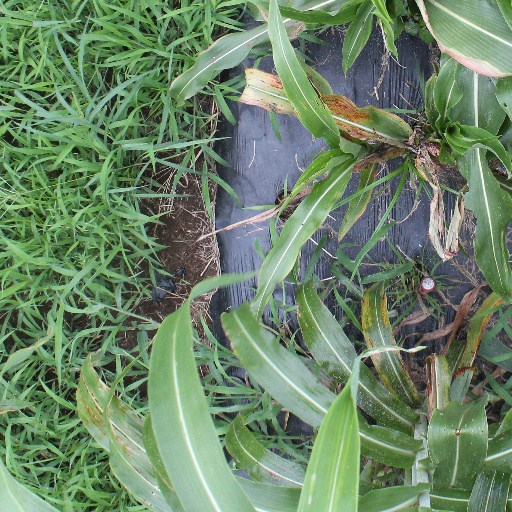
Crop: sorghum